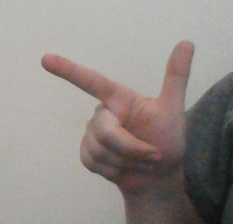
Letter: yaa